Anny Duperey

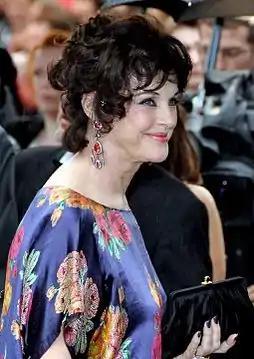

She co-starred in two French horror films, "Spirits of the Dead" (1968) and "The Blood Rose" (1970).In the 1974 Alain Resnais film "Stavisky", she portrayed Arlette, the beautiful real-life wife of flamboyant swindler Alexandre Stavisky played by Jean-Paul Belmondo. Anny Duperey was nominated for the 1977 César Award for Best Actress in a Supporting Role for her performance in ""Un éléphant ça trompe énormément"" ("An Elephant Can Be Extremely Deceptive"). For her work in television, she has won two 7 d'Or Best Actress awards. In English-language film, Anny Duperey appeared with Al Pacino in the 1977 Sydney Pollack film "Bobby Deerfield". Other notable appearances include "Les Compères" and TV series since 1992 "Une famille formidable".